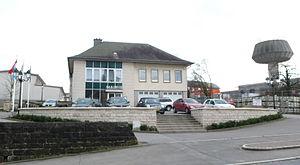
Frisange est une localité luxembourgeoise et le chef-lieu de la commune portant le même nom située dans le canton d'Esch-sur-Alzette.